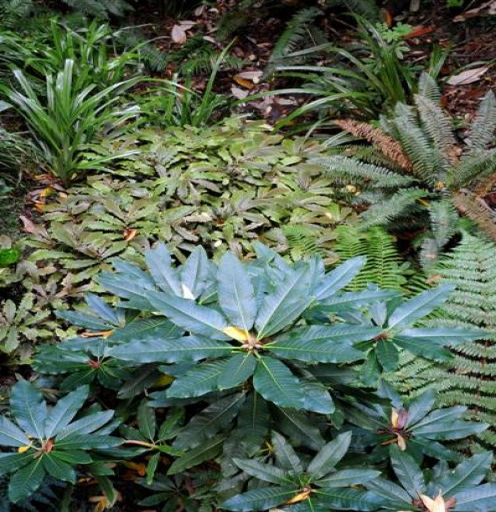
a mix of rhododendrons and native plants .